Area 27 (Nevada National Security Site)

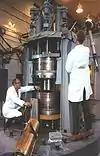
Super Kukla reactor being prepared for a test

The Super Kukla Reactor Facility was built in Area 27 and operated from 1965 to 1978. A major U.S. concern in the Cold War was Soviet use of defensive tactical nuclear weapons. Nuclear-armed interceptors and anti-ballistic missiles could be used to intercept a U.S. attack. To simulate nearby nuclear explosions, the Super Kukla reactor produced an ultrahigh burst of prompt critical neutrons and gamma rays. This could be used to test the effects on weapons hardware. Super Kukla is now entombed in place at Area 27.